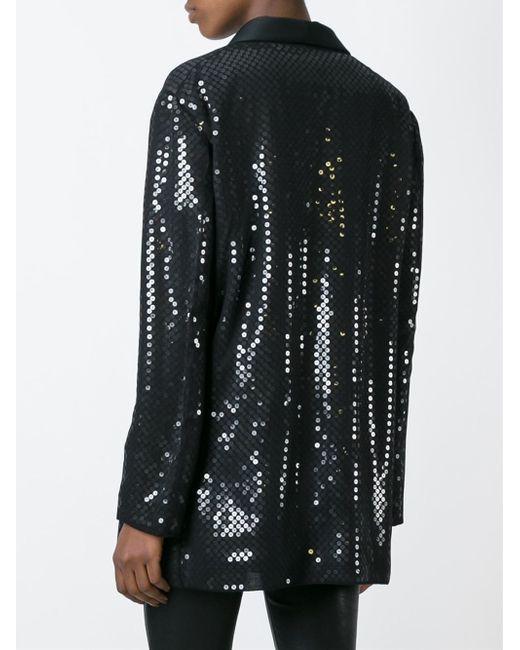
Partywear schwarzes Longtop mit silber schimmernden Perlen